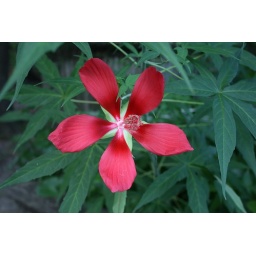
The red flower that will become a Chinese-lantern-looking plant which grows in my pond.